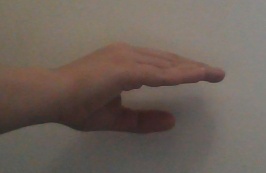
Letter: jeem